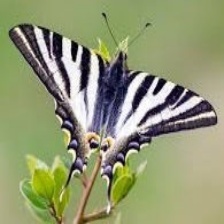
Species: SCARCE SWALLOW